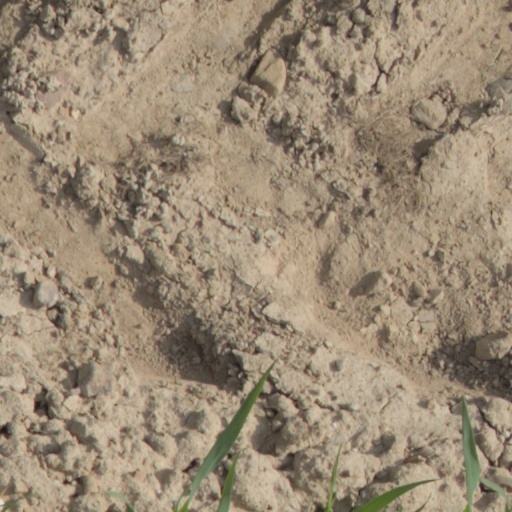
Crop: wheat